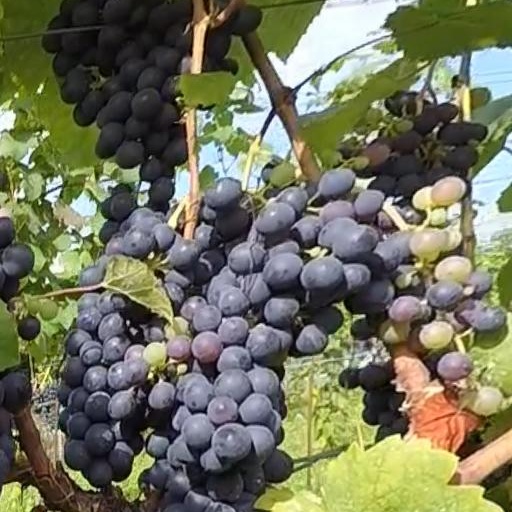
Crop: grape